Gunungsitoli

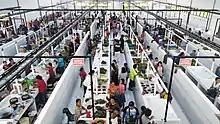
Market scene in Gunungsitoli. Trade dominates the city's economic activities

The majority of the city's population is Protestant with a minority of Muslims, Catholics, and Buddhists. The Protestant population was 116,435 in 2020, followed by 21,979 Muslims, 10,363 Catholics and 382 Buddhists. The majority of city's residents are Nias people, and there are significant minorities of other ethnicities such as Batak, Minangkabau, Javanese, Chinese Indonesians and Acehnese people. The Chinese population are mainly descendants of traders in the precolonial era while the Acehnese people, who are found mostly around Mudik village on Idanoi, are descendants from Acehnese ships' crews. Most of the Acehnese and Chinese population have been assimilated into Nias society and can fluently speak the Nias language. There were historically populations of Bugis people, especially around the region close to the Hinako Islands, who were killed by raids from Acehnese ships during the precolonial era. Other ethnicities are known by Nias people as "Orang Seberang" (Indonesian: people from across).